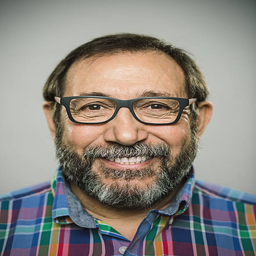
portrait of a happy caucasian man with glasses and beard